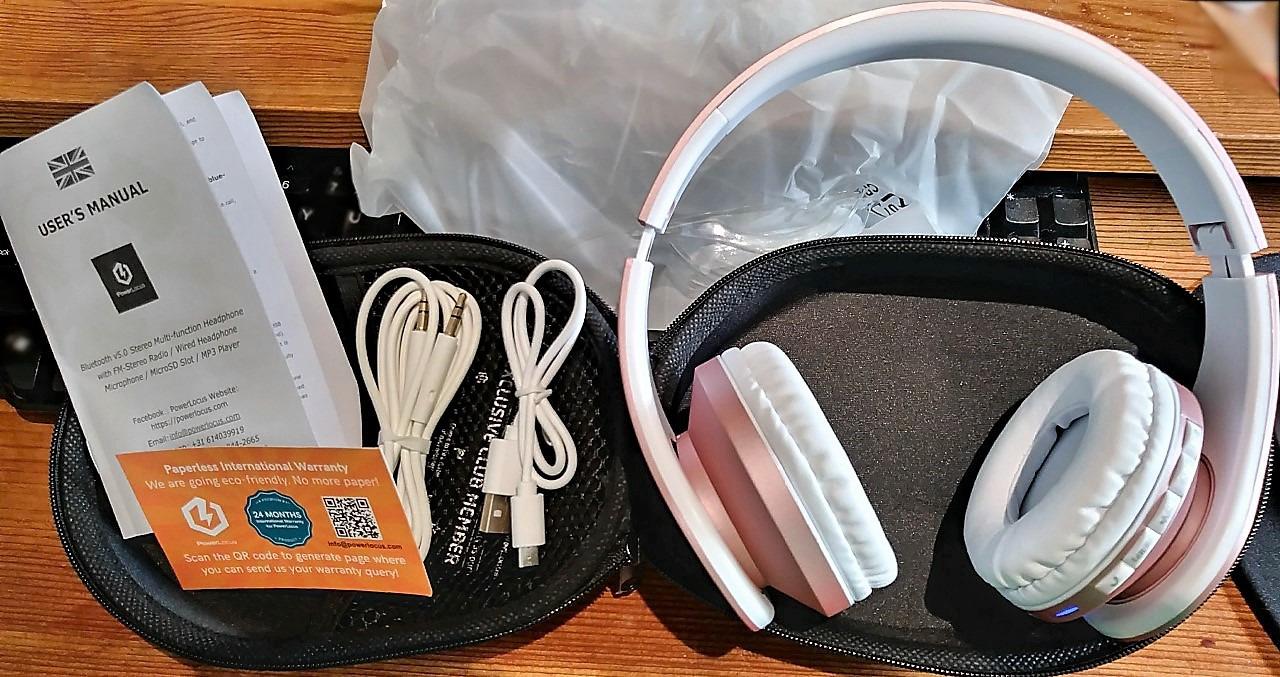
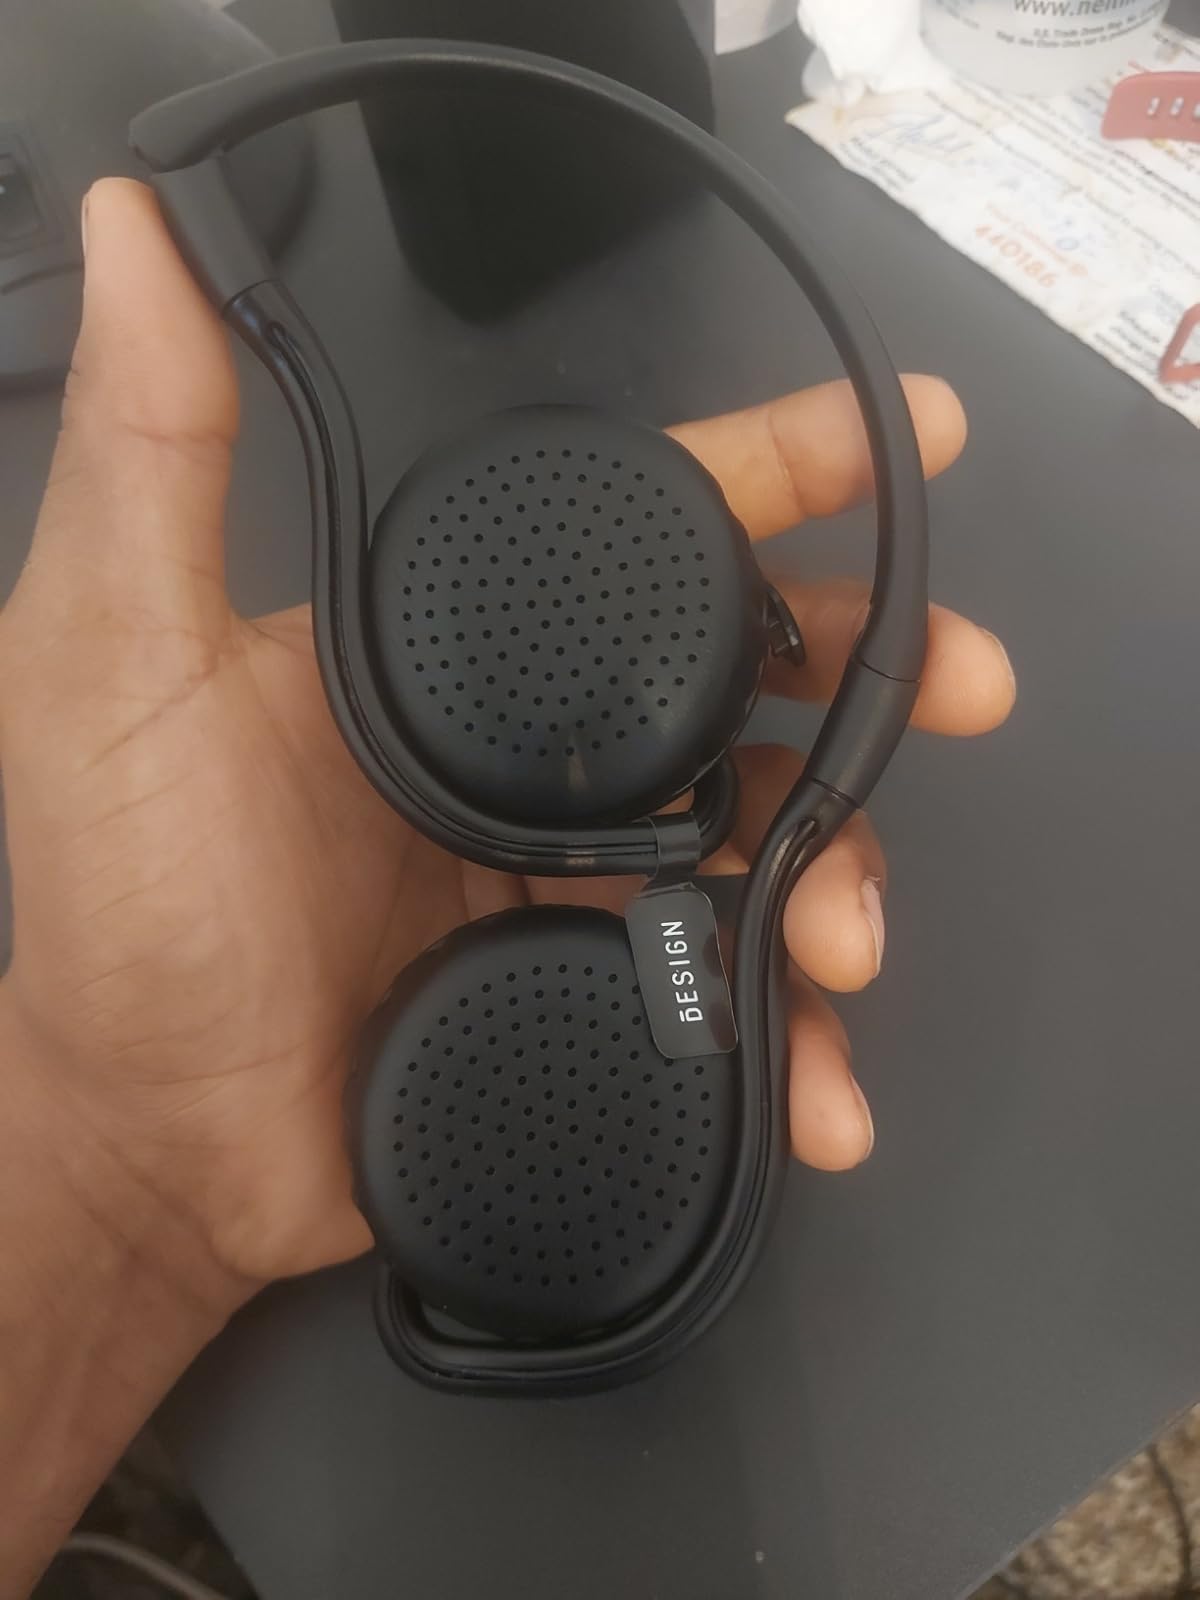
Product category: headphones
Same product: no